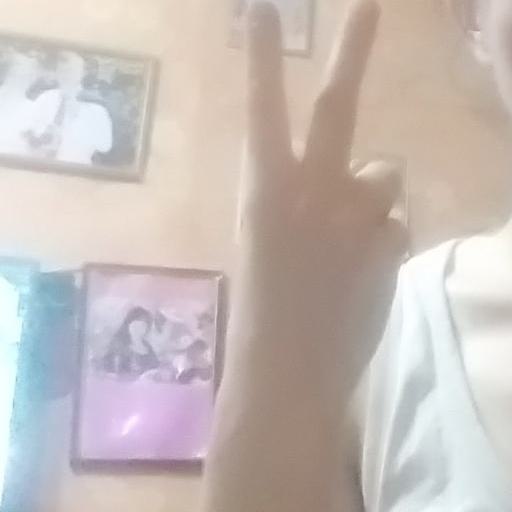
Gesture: peace_inverted